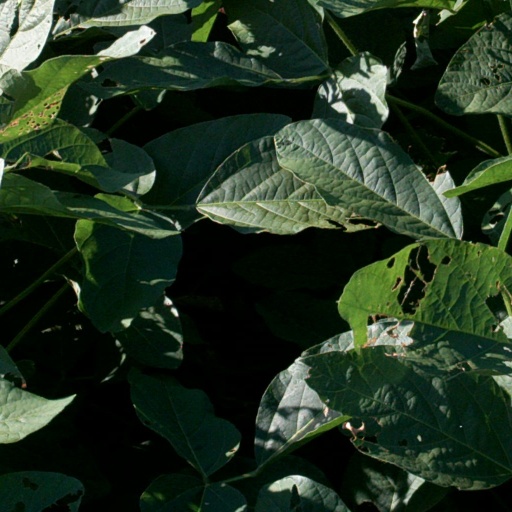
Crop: soybean